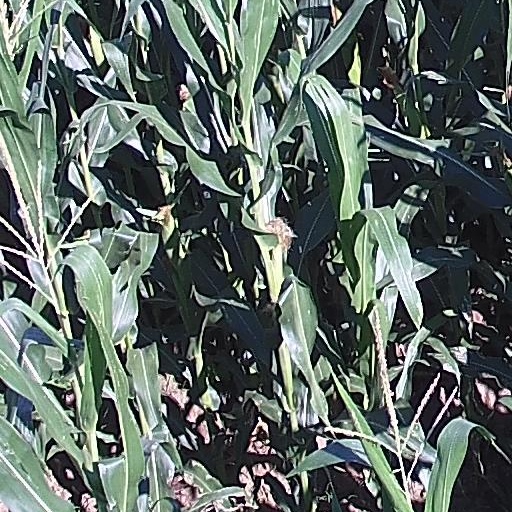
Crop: maize; corn